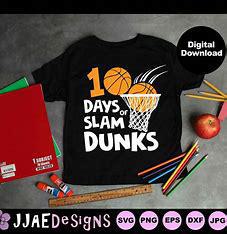
Brand: ON
Model: 100